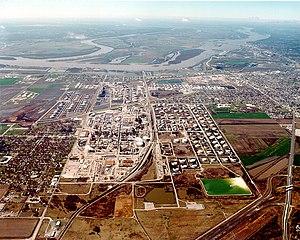
La raffinerie de Wood River, située à Roxana en Illinois aux États-Unis, est exploité conjointement par Phillips 66 et Cenovus Energy. Depuis son extension, la capacité de cette raffinerie de pétrole a été portée à 356 000 barils par jour.